Empress Michiko

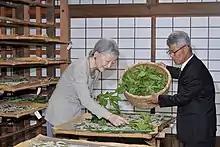
The Empress feeds mulberry leaves to silkworms in the Imperial Palace Grounds, May 2013.

Upon the death of Emperor Shōwa on 7 January 1989, Crown Princess Michiko's husband became the 125th Emperor of Japan, and she became empress consort. The new Emperor and Empress were enthroned ("Sokui Rei Seiden no Gi") at the Tokyo Imperial Palace on 12 November 1990.